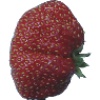
Label: Strawberry Wedge 1